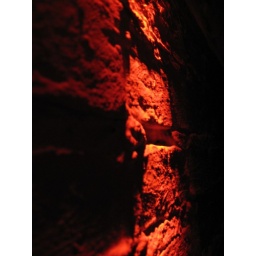
my wall in red